Granny (orca)

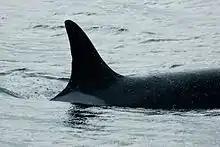
The unique dorsal fin of J2 Granny, showing her half-moon notch, taken as she swam through Haro Strait in Washington State in 2007

Granny was recognizable from the gray "saddle patch" just behind her dorsal fin, and a half-moon notch in her fin. Simon Pidcock of Ocean EcoVentures said he had seen Granny thousands of times, and that the markings on orca fins were like fingerprints.